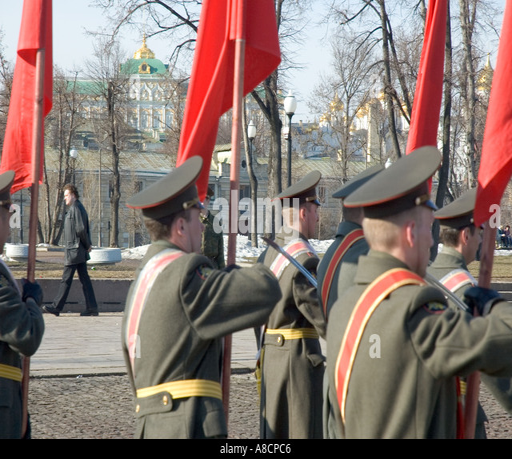
soldiers rehearse for a military parade